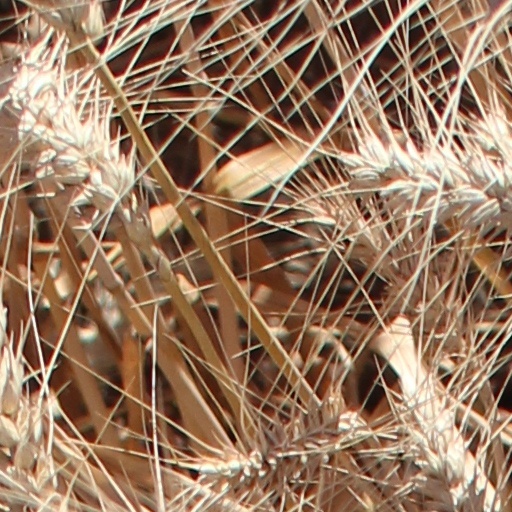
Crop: wheat